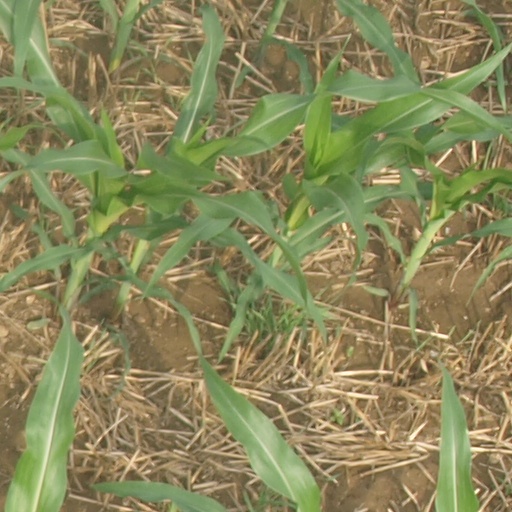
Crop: maize; corn